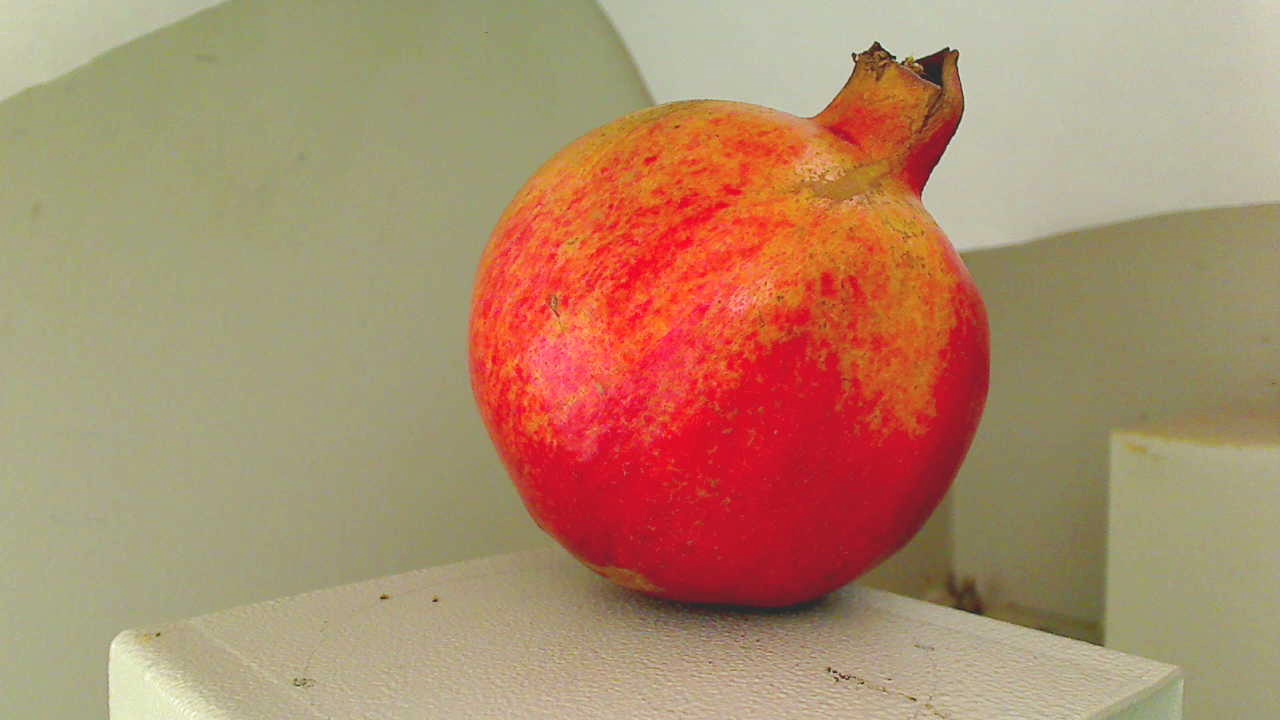
Grade: grade-2
Quality: quality-3